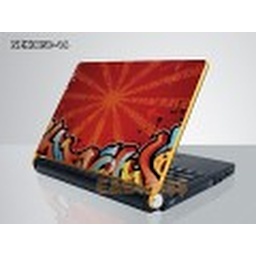
Funky images of symbols, arrows and signs over a red and orange retro background